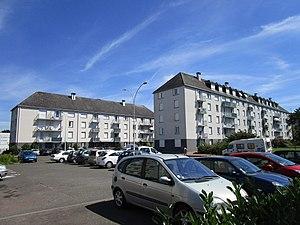
Vue de la rue Robert Schuman depuis l'avenue de l'Europe, dans le quartier du même nom, à Tours-Nord.
Tours-Nord est une division officieuse de la ville de Tours, qui correspond à la partie de la ville située au nord de la Loire. Bien que n'ayant aucune existence légale, cette distinction d'avec le centre de Tours, soit la partie située entre les deux rives de la Loire et du Cher, est nettement sensible sur le plan de l'aménagement.